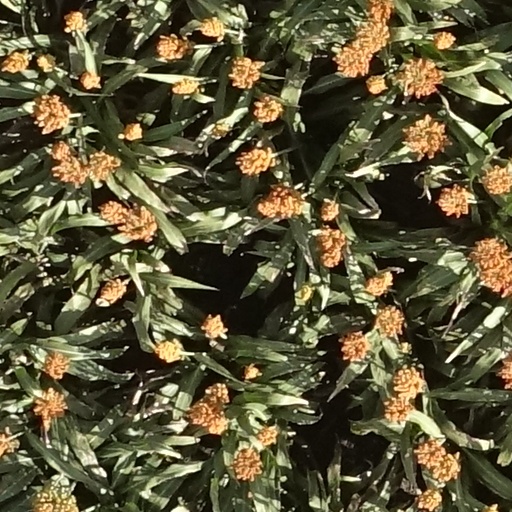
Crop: sorghum